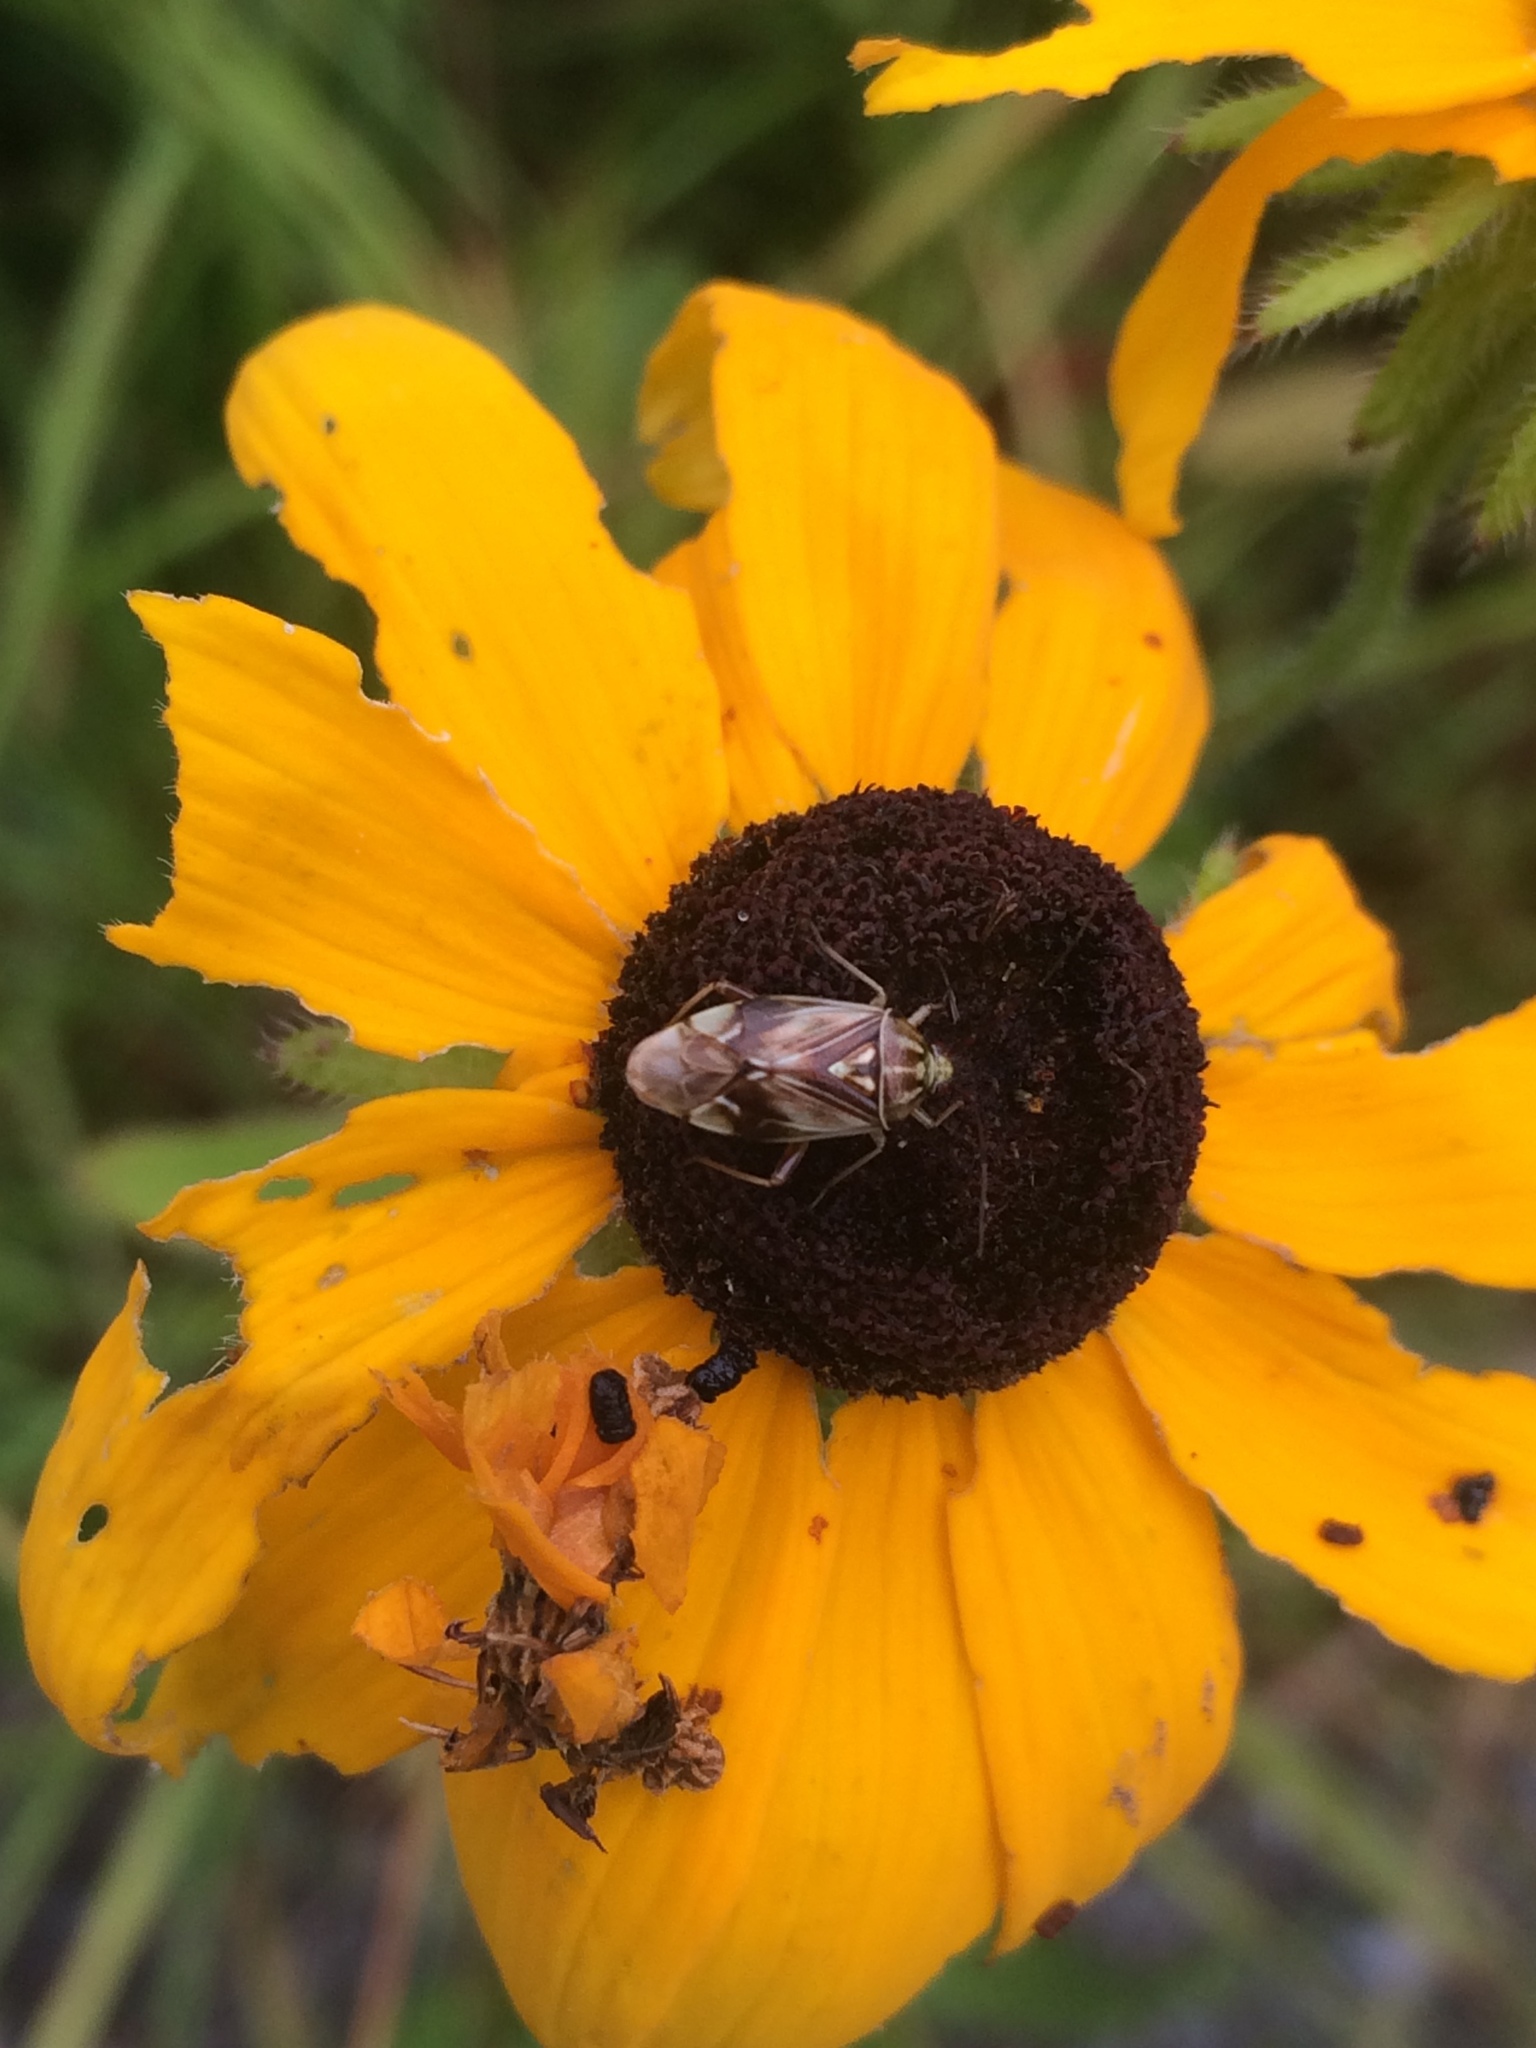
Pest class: lygus_bug